Bull and terrier

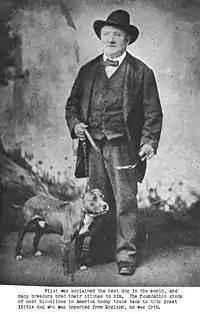
Charlie Lloyd and Pilot

One example of how changing terminology over the centuries has caused confusion is the ubiquitous misuse of descriptors. For example, mastiff is a common descriptor for all large dogs, which created a cloud over the earliest origins of the bulldog. The Alaunt was once believed to be the likely ancestor of bulldogs and mastiffs, both of which came from Asia; others believed bulldogs descended only from mastiffs.